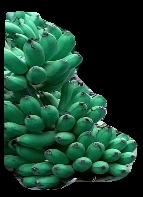
Variety: rasbale
Grade: grade1